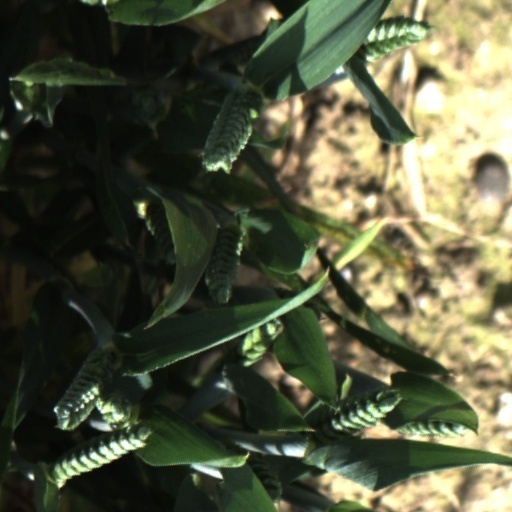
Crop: wheat